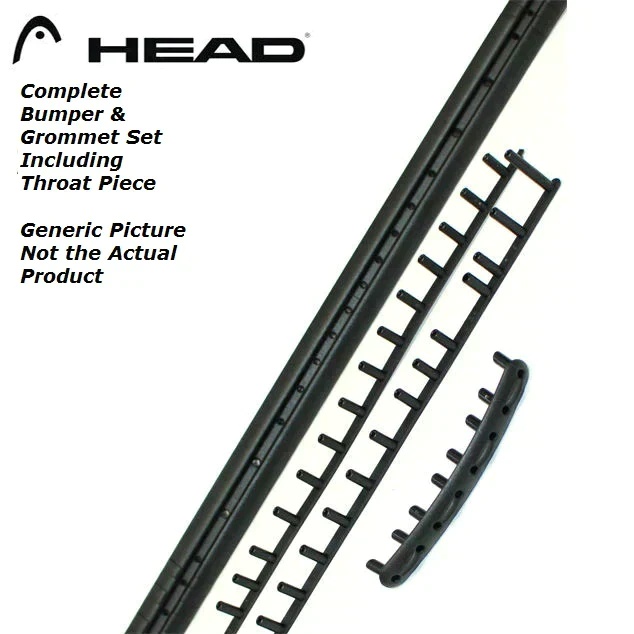
Head Grommet Set Graphene XT Speed MP+S
Brand: Head
Category: Sporting Goods > Athletics > Racquetball & Squash > Racquetball & Squash Training Aids